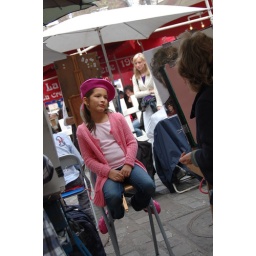
Red girl in montmartre's market